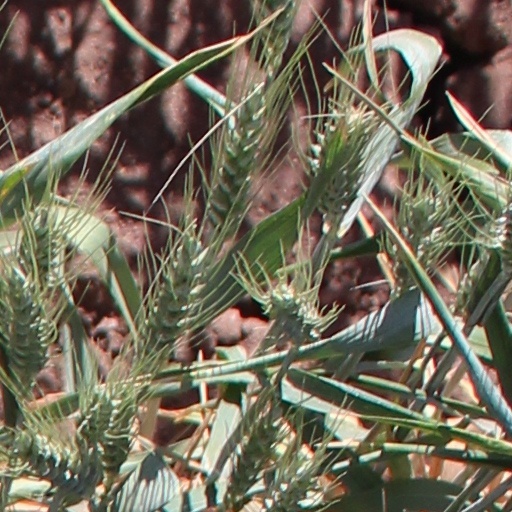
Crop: wheat